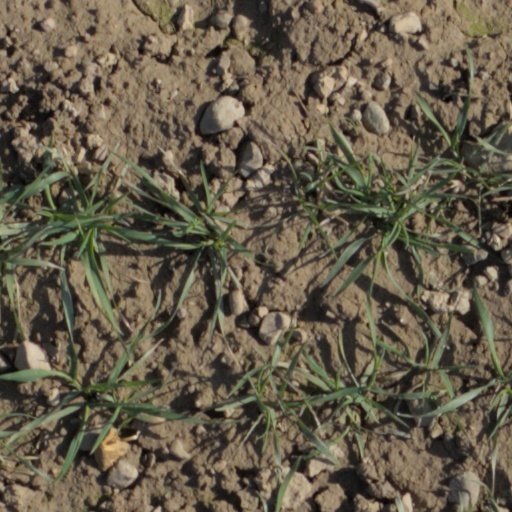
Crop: wheat